Aston Martin Lagonda

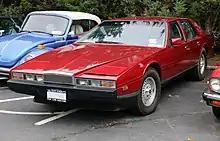
The Series 2 model has pop-up headlights and a design in-line with folded paper wedged shaped trend of the 1970s

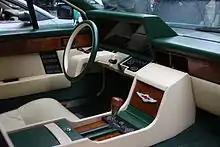
The interior of the Series 2 had a futuristic dashboard and controls

The wedge-shaped Lagonda V8 saloon was launched in 1976 at the London Motor Show and was a total contrast to the 1974 model, sharing little but the engine. Deliveries of the Lagonda did not commence until 1979. Series 2 cars were originally fitted with digital LCD dashboards and touch button controls but these features were abandoned in 1980. The Lagonda retailed at £49,933 in 1980, significantly more than a Ferrari 400 or Maserati Kyalami but less than a Rolls-Royce Corniche. The car commenced sales in the US from 1982 with minor regulatory amendments to the front bumper and airdam.